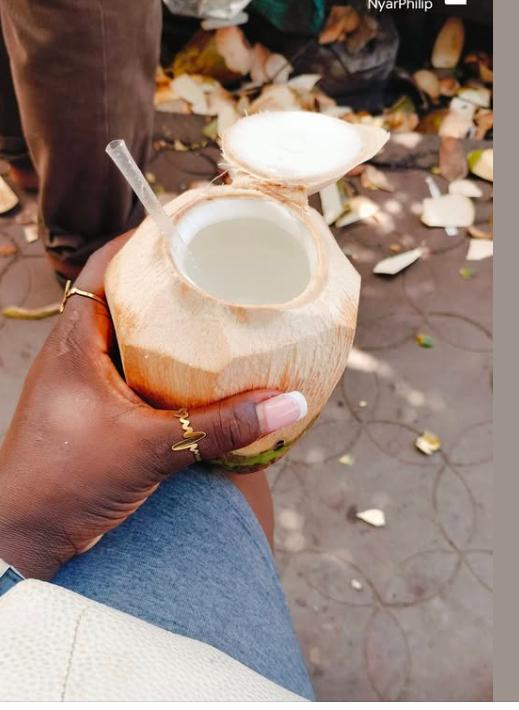
Mkono uliopakwa [cs]kutexi[cs] lina  pete limeshikilia dafu ambapo ni kinywaji kinachojulikana humu mkoani Pwani hutumika kutoa kiu.